Holly Hall (Elkton, Maryland)

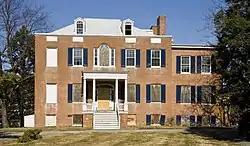

Holly Hall is a historic home located at Elkton, Cecil County, Maryland, United States. Built by James Sewall ca. 1810–20, it is a -story, Federal-style brick mansion built about 1810. The one-story brick north wing was added as a chapel in the 20th century. Also on the property is a late-19th-century two-story wood tenant house and two concrete block buildings. A few holly trees remain of the many which gave this house its name. Its parapets are unique in Maryland.